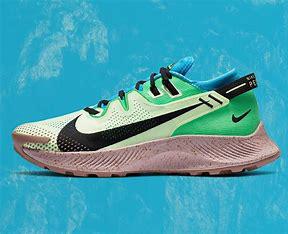
Brand: Nike
Model: Pegasus 2